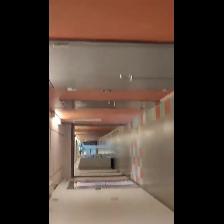
Label: NonHuman